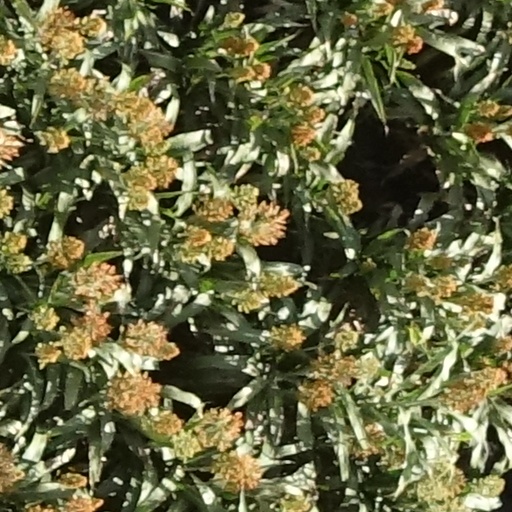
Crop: sorghum